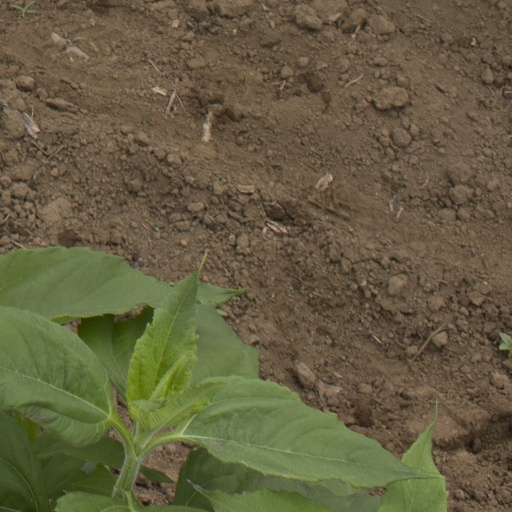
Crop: Jerusalem artichoke